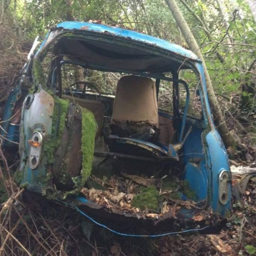
the essential blog of cars based on automobile make